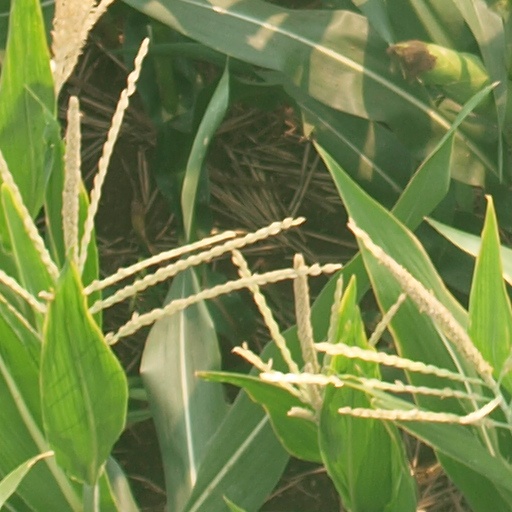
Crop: maize; corn